United Arab Emirates Army

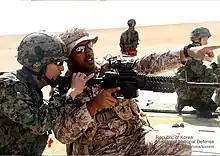
UAE army soldiers in a joint training exercise with South Korean soldiers in United Arab Emirates.

From January 1993 to April 1994, UAE Armed Forces participated in humanitarian operations in Somalia under the United Task Force (UNITAF) and UN Operation in Somalia II (UNOSOM II). UAE land forces supplied a 640-man group in four rotations during this period.